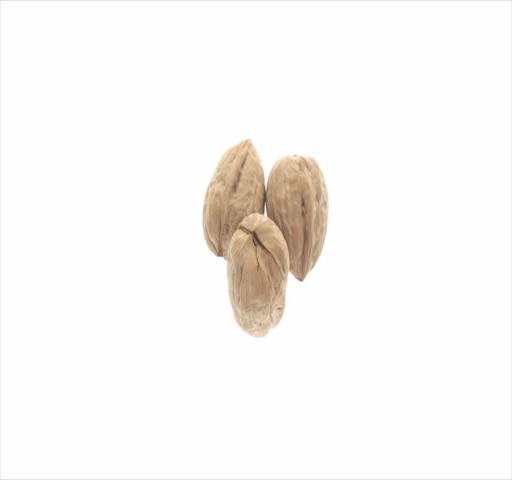
zoom in of in - shell walnuts on white background .